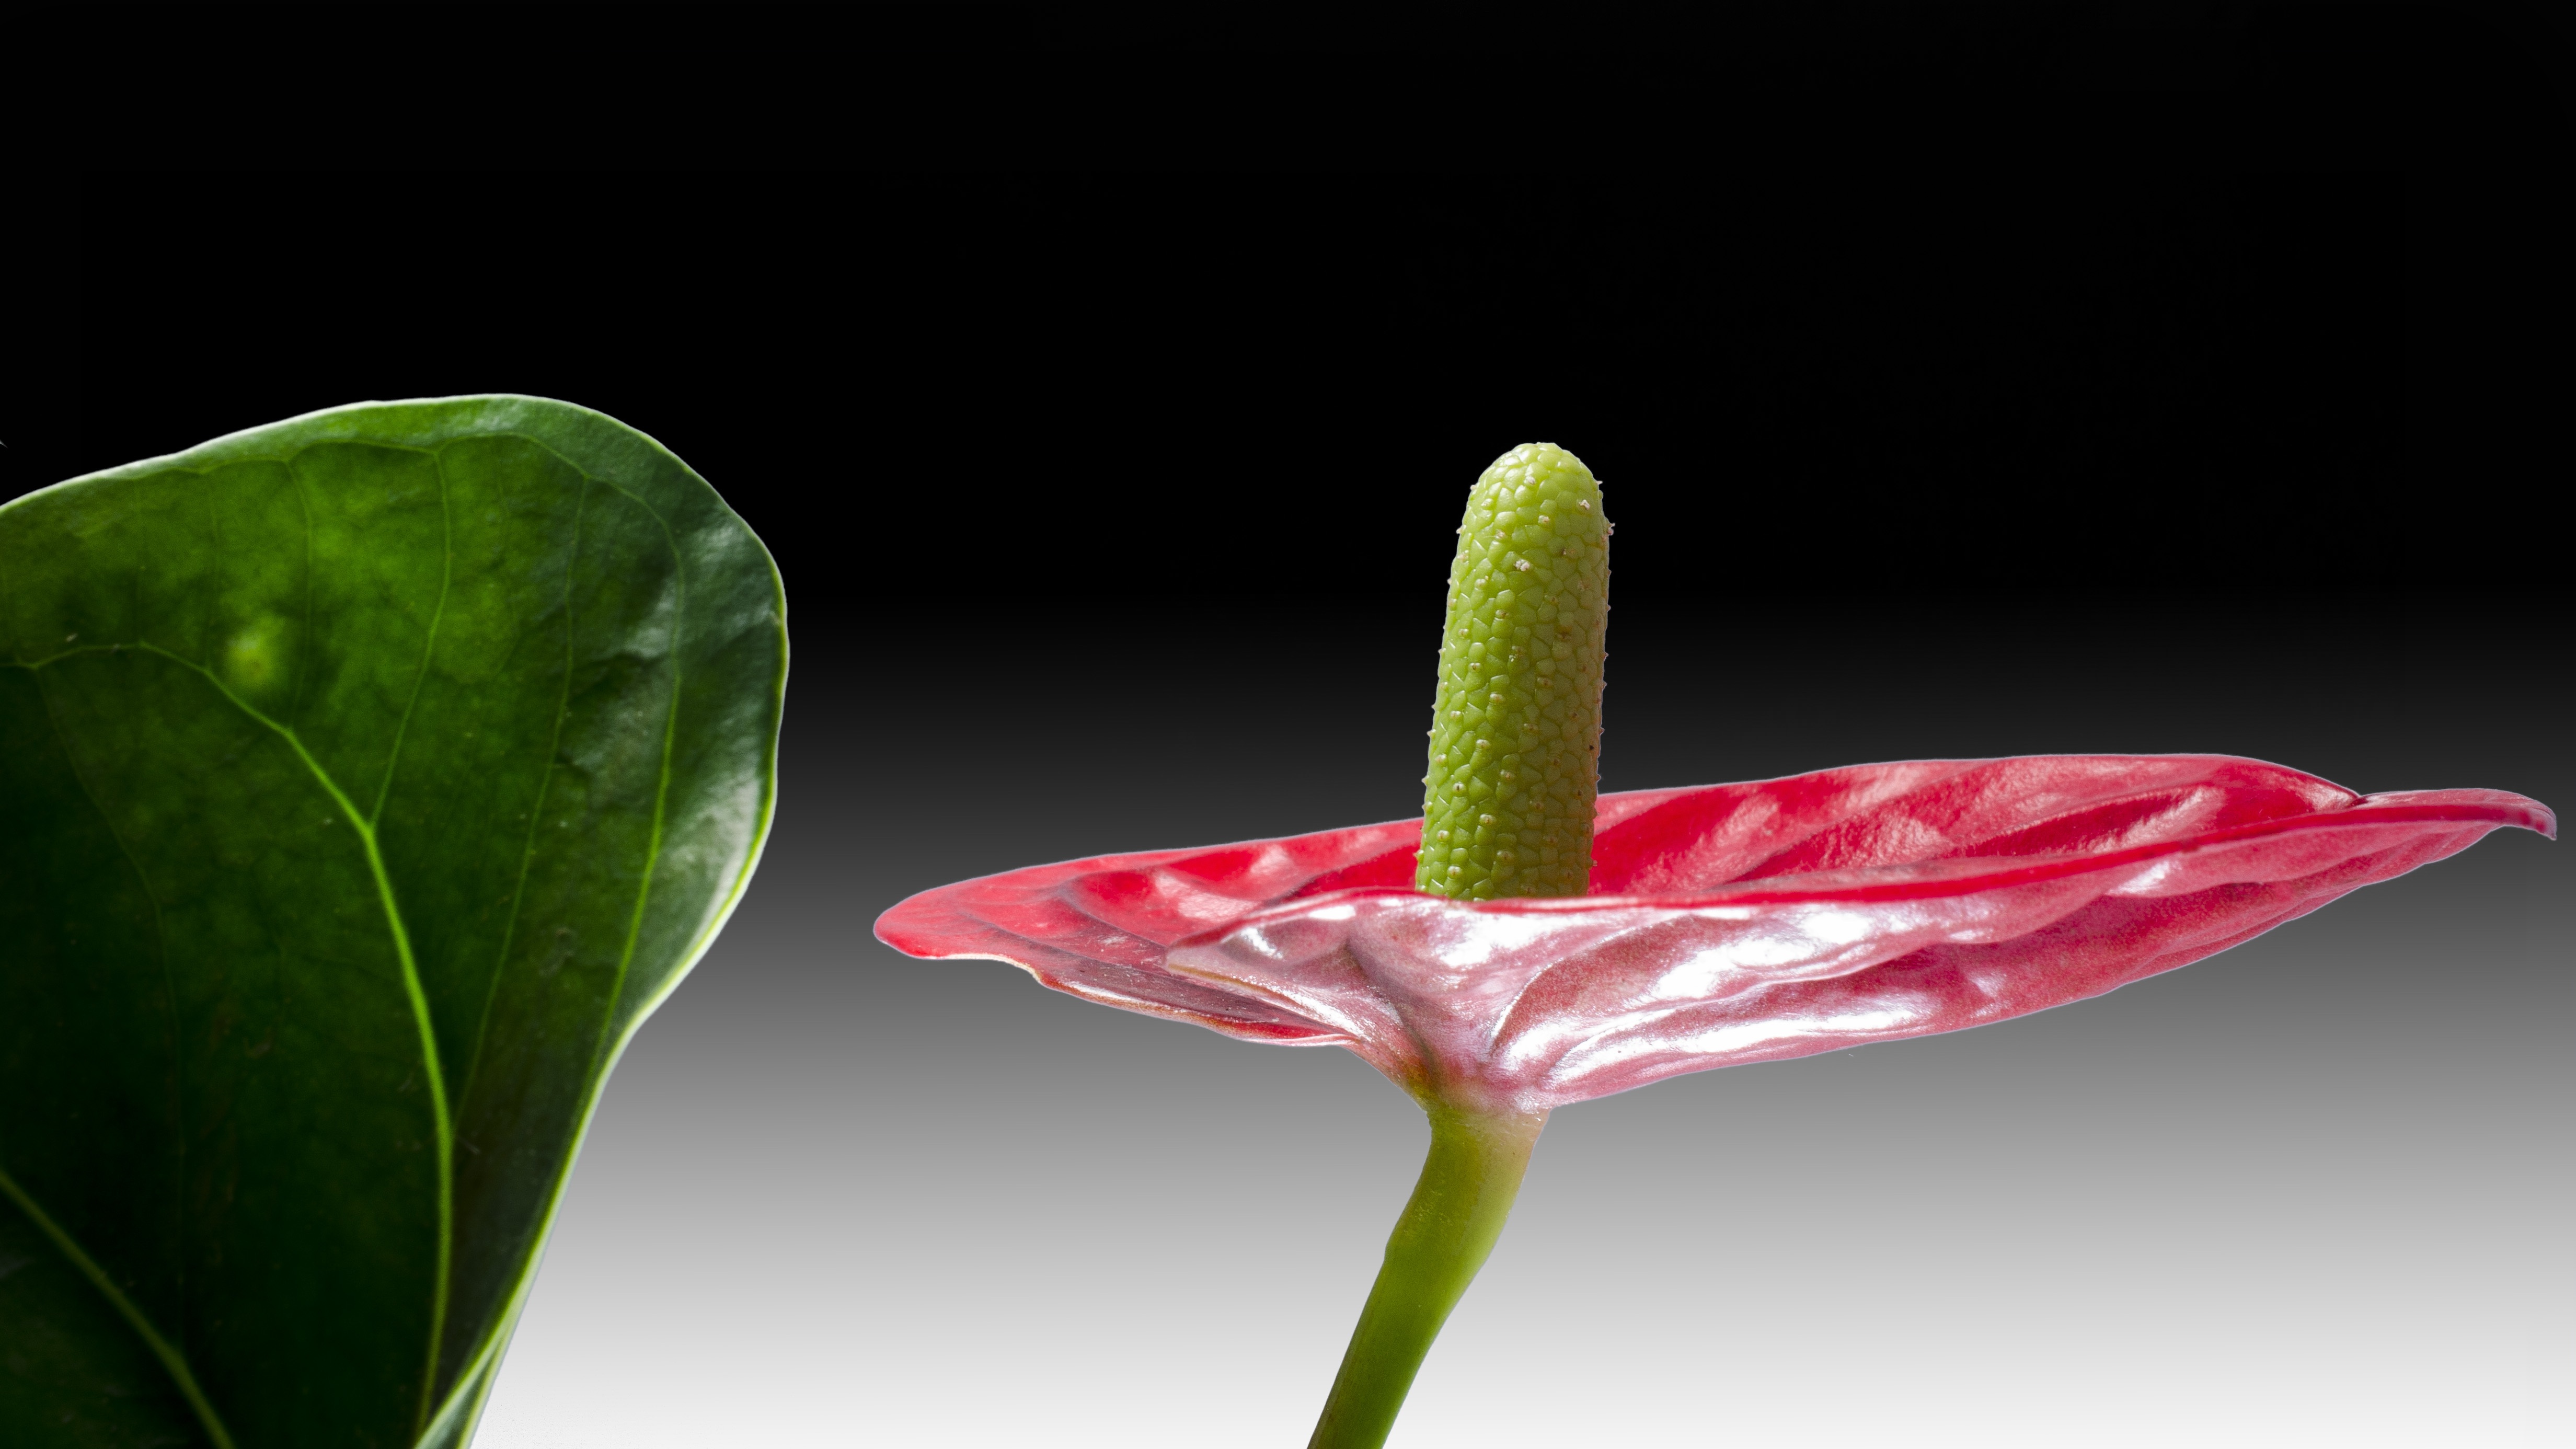
plant, leaf, flower, petal, green, red, flora, anthurium, house plant, exotic, bud, flamingo flower, ornamental plants, arum, macro photography, flowering plant, plant stem, land plant